Hau Lung-pin

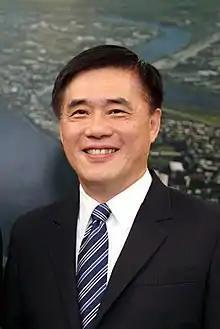
Hau Lung-pin in 2014

Hau Lung-pin (born 22 August 1952) is a Taiwanese politician and chemist. As a member of the New Party, he was elected to the Legislative Yuan in 1995, and resigned his seat to lead the Environmental Protection Administration in 2001. Hau stepped down from the EPA in 2003 and served as Mayor of Taipei from 2006 to 2014. He joined the Kuomintang (KMT) in 2006 and has served as vice chairman of the party in 2014 and from 2016 to 2020.